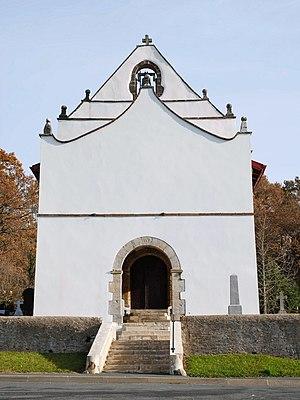
Halsou est une commune française, située dans le département des Pyrénées-Atlantiques en région Nouvelle-Aquitaine.